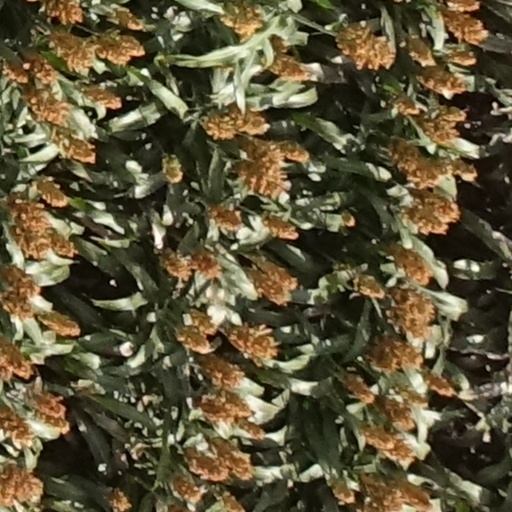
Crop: sorghum